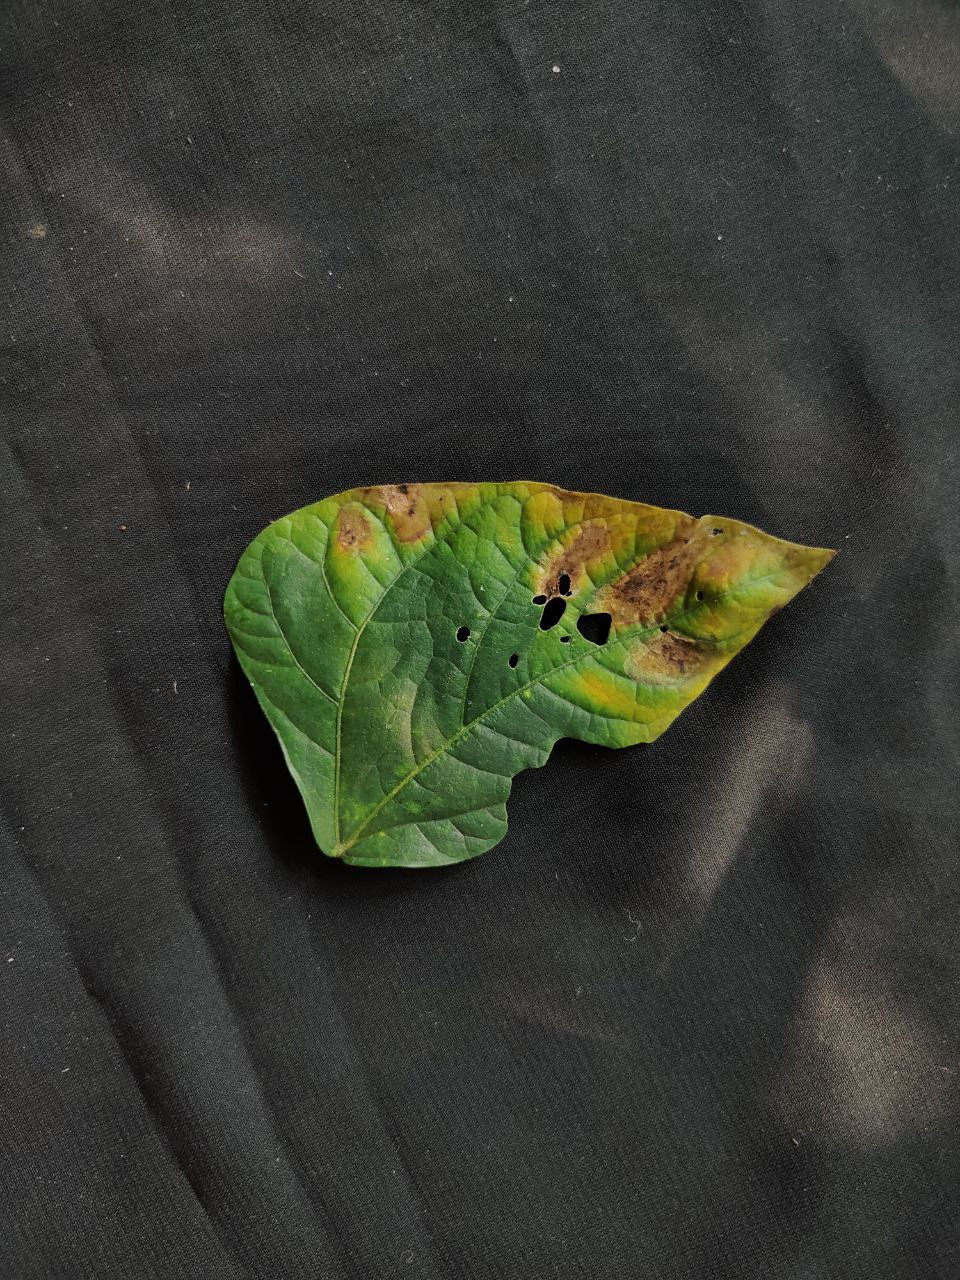
Crop: cowpea
Leaf condition: Bacterial wilt